Dušan Majdán

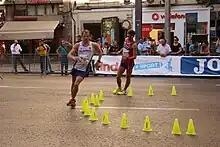
Majdán (left) at the 2015 European Cup Race Walking

Dušan Majdán (born 8 September 1987) is a Slovak racewalker. He competed in the 50 kilometres walk event at the 2013 World Championships in Athletics. He also competed in the 50 kilometres walk event at the 2015 World Championships in Athletics in Beijing, China.